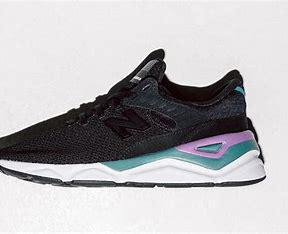
Brand: New
Model: Balance New Balance X 90